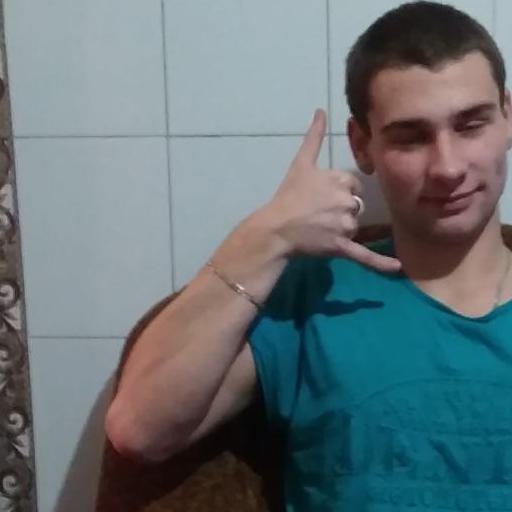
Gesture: call